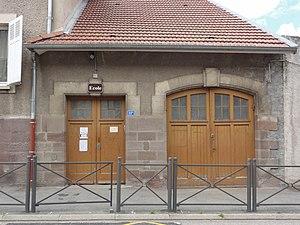
Maixe (M et M) école
Maixe est une commune française située dans le département de Meurthe-et-Moselle, en région Grand Est.